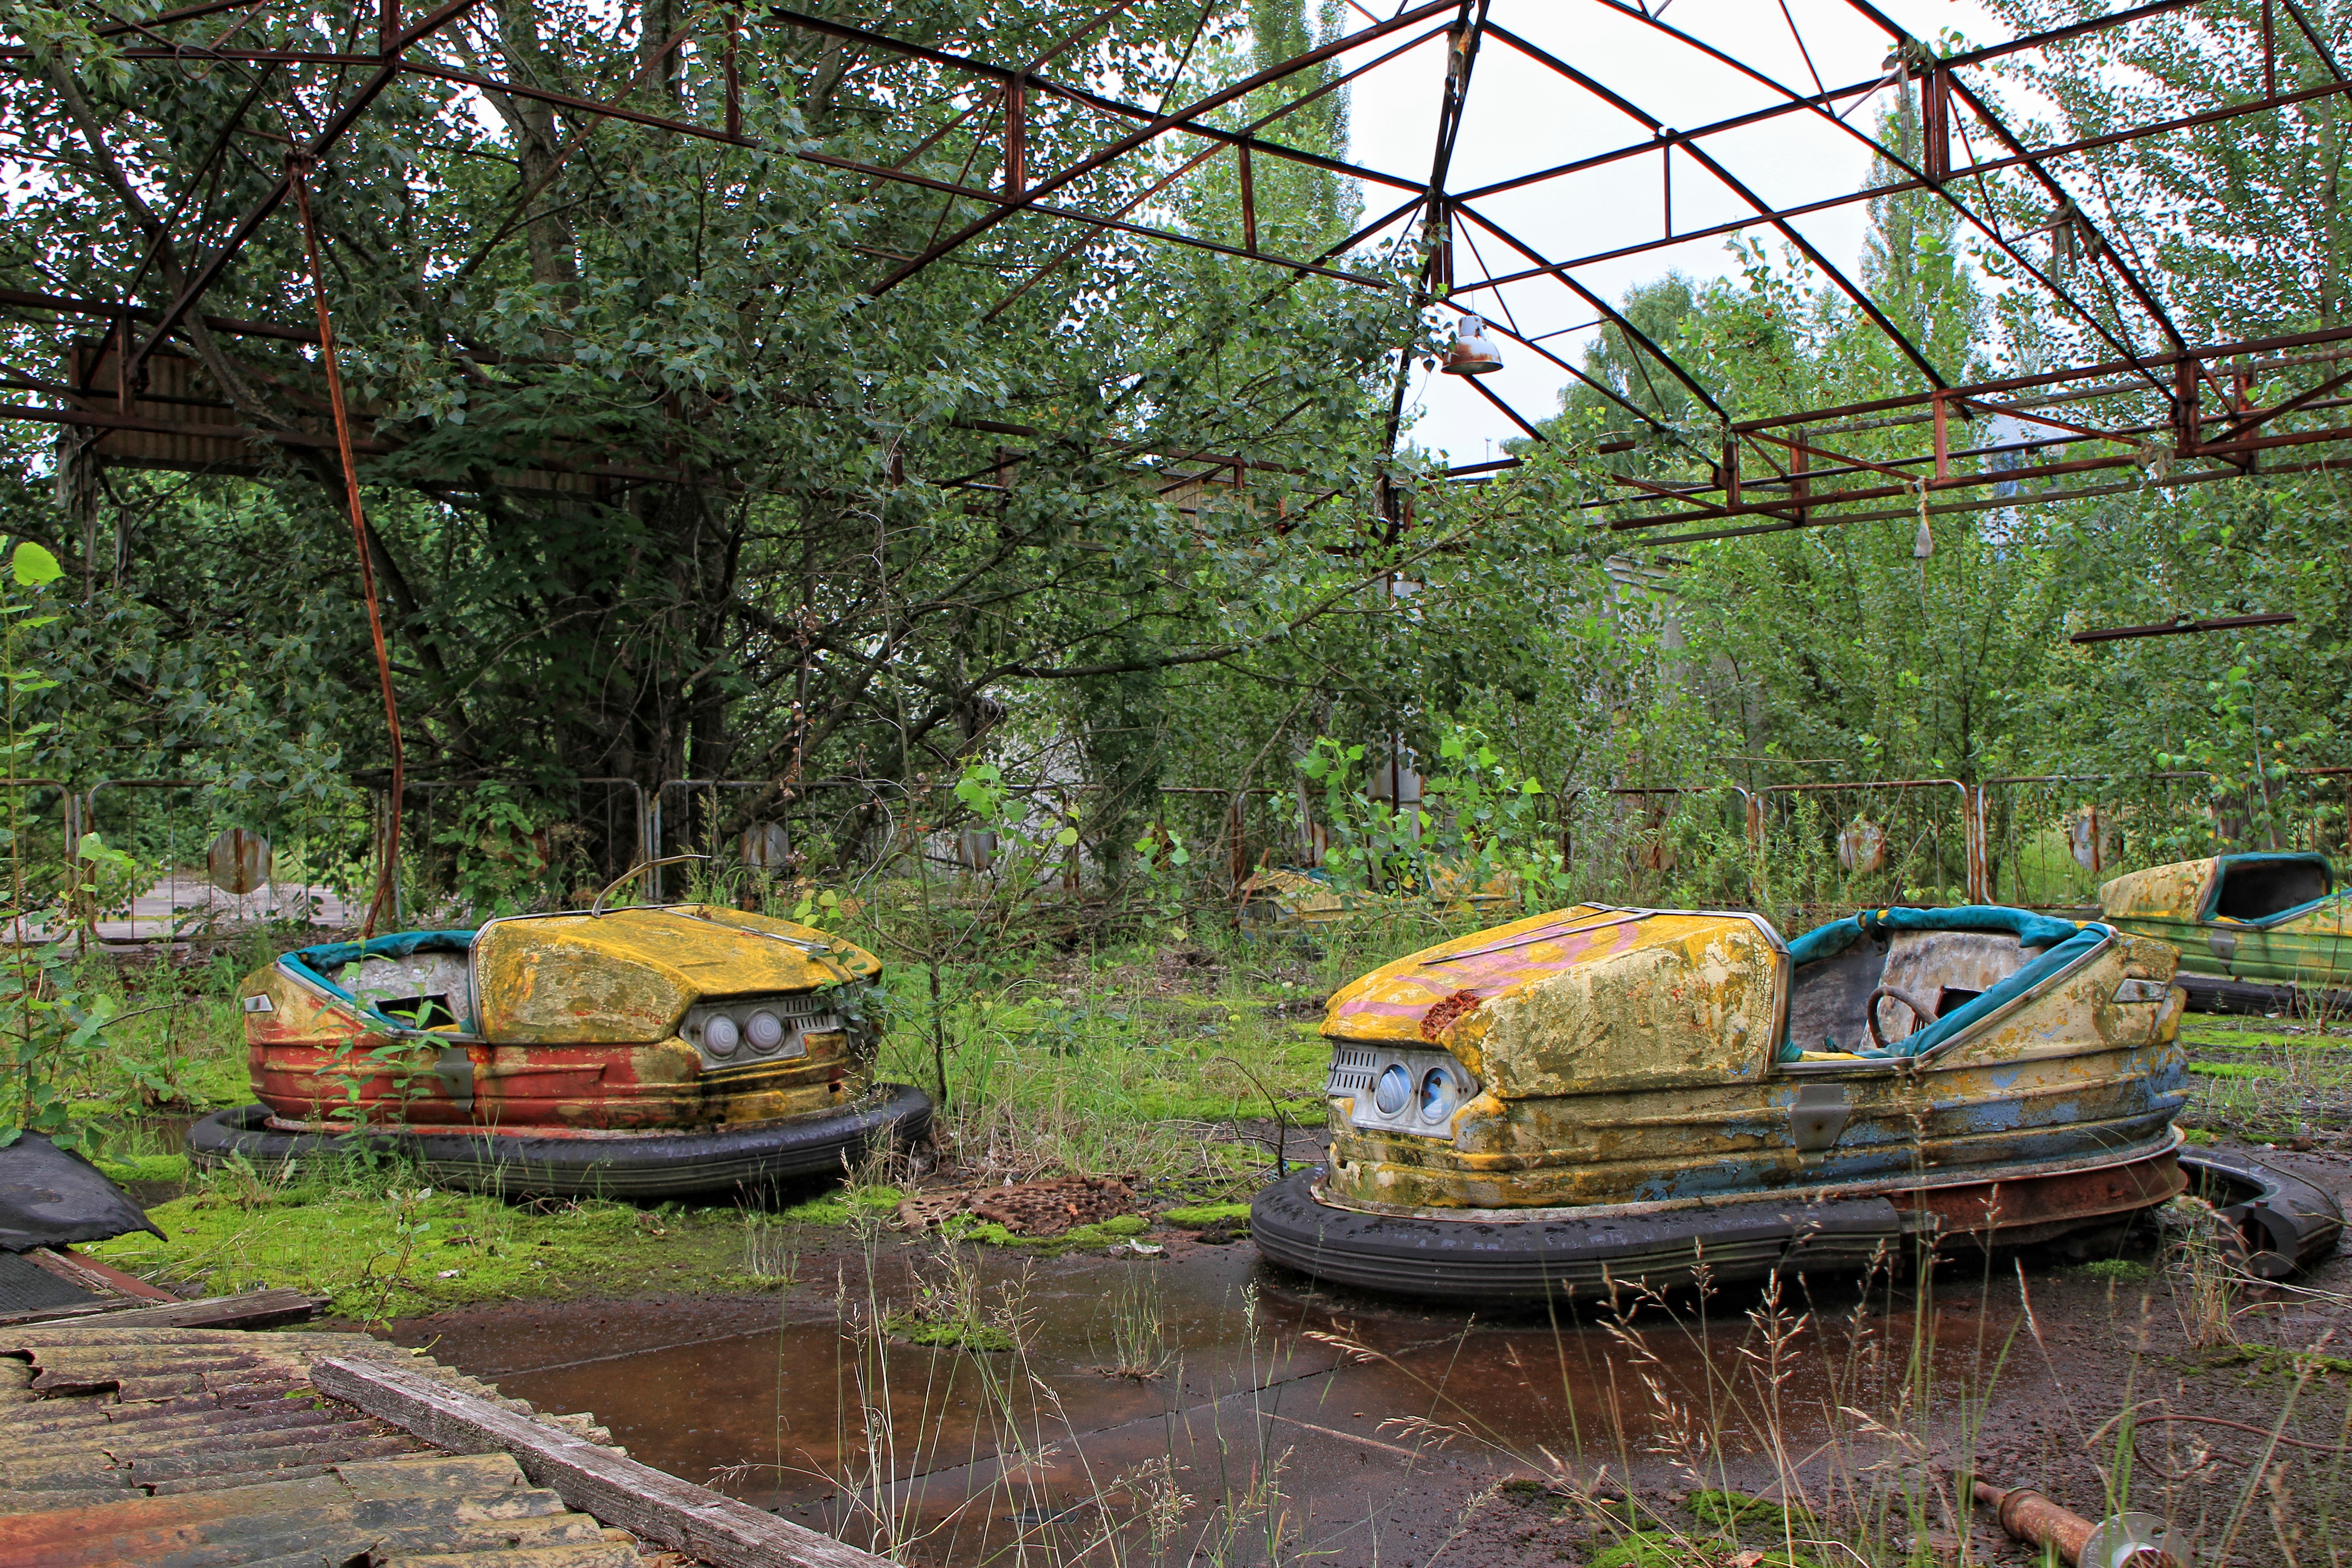
town, building, city, urban, river, canal, desolate, pond, vehicle, explorer, abandoned, ruin, garden, waterway, theme park, fairground, deserted, power, derelict, pripyat, zone, alienation, ghost, disaster, ukraine, chernobyl, bumper car, area, accident, destruction, funfair, ussr, radioactive, ruined, soviet, forsaken, nuclear, catastrophe, nuclear power plant, exclusion, dodgem